Château, Saône-et-Loire

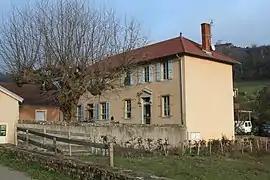
The town hall in Château

Château is a commune in the Saône-et-Loire department in the region of Bourgogne-Franche-Comté in eastern France.